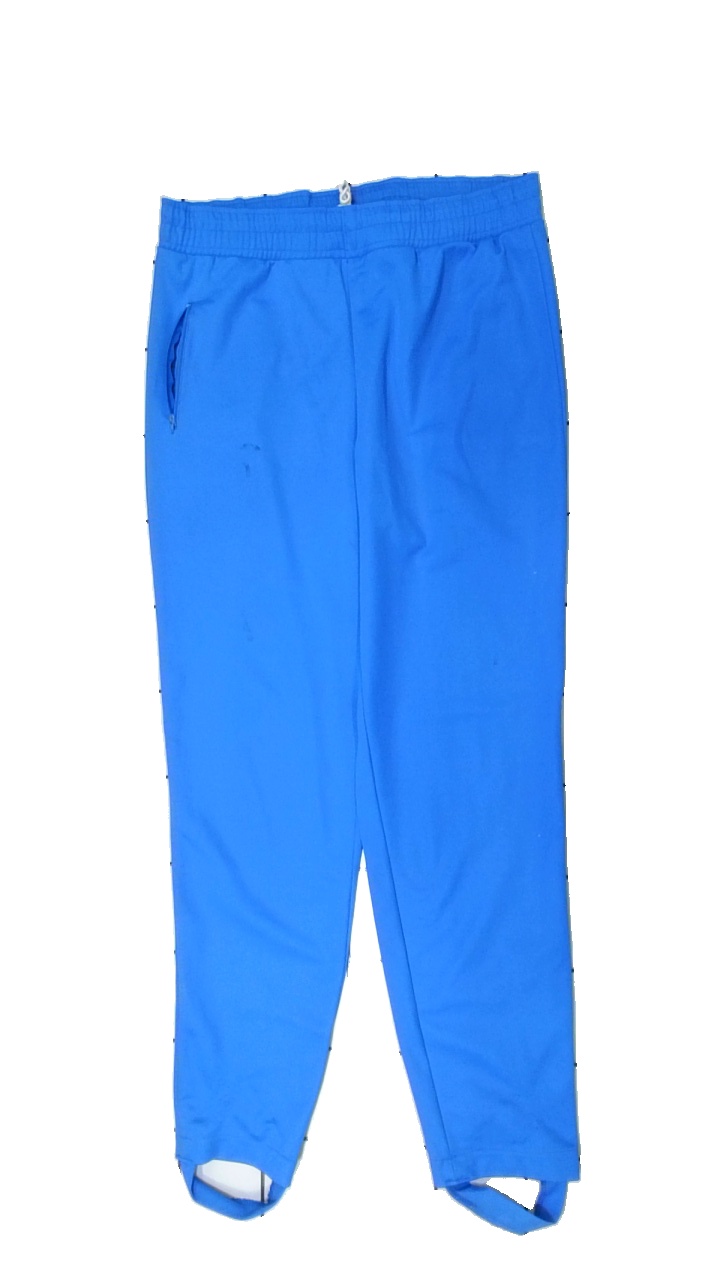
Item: Trousers (Men)
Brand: Missing
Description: blå byxor, mycket nopprig vid fötterna, flera små fläckar över hela, vintage sports
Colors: Blue
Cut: Regular
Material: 100% polyester
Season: All
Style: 80s
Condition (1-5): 3
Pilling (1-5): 2
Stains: Major
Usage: Export
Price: <50